Federal Building (Sacramento)

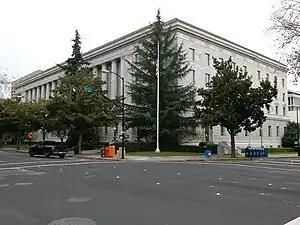
Sacramento Federal Building, 2012

The Federal Building, formerly the U.S. Post Office, Courthouse and Federal Building, is located in Downtown Sacramento, California.